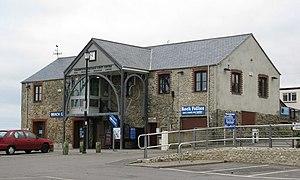
Cette liste des musées du Dorset, Angleterre contient des musées qui sont définis dans ce contexte comme des institutions qui recueillent et soignent des objets d'intérêt culturel, artistique, scientifique ou historique. leurs collections ou expositions connexes disponibles pour la consultation publique. Sont également inclus les galeries d'art à but non lucratif et les galeries d'art universitaires. Les musées virtuels ne sont pas inclus.